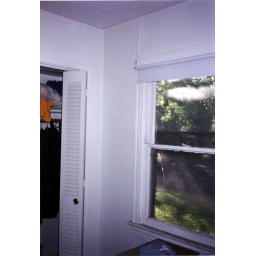
Cracked window in master bedroom